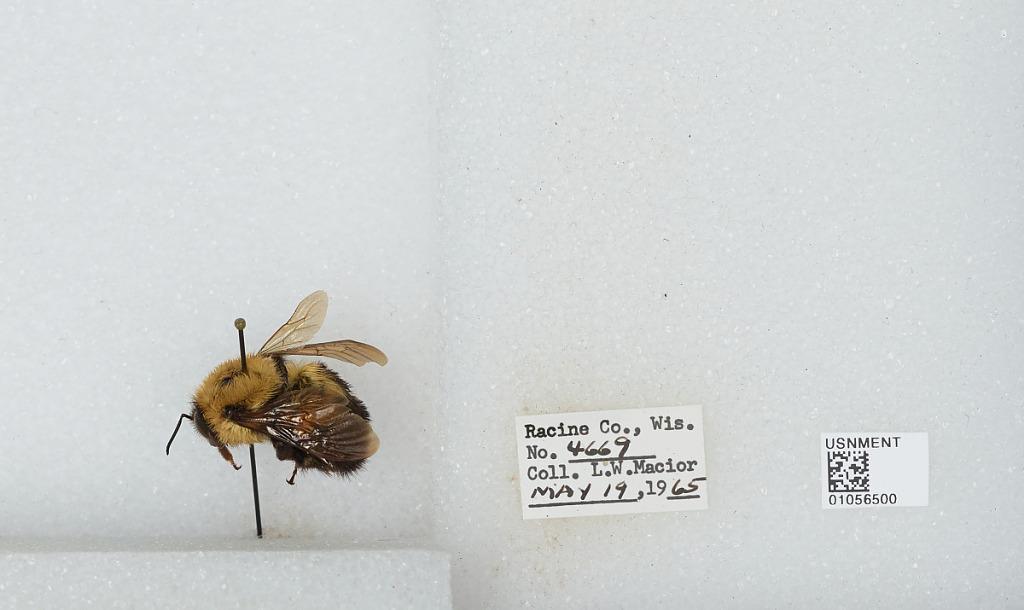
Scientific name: Bombus (Pyrobombus) bimaculatus Cresson
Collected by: L. Macior
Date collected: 1965-5-19
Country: United States
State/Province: Wisconsin
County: Racine
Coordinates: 42.78, -87.76